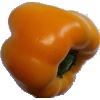
Label: yellow_pepper